Maverik Stadium

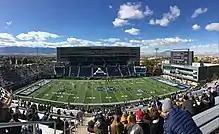
View from east before the 2017 homecoming game with Wyoming

Maverik Stadium, also known as Merlin Olsen Field at Maverik Stadium, is an outdoor college football stadium in Logan, Utah, located on the campus of Utah State University. It is the home of the Utah State Aggies of the Mountain West Conference. The stadium opened in 1968 as .